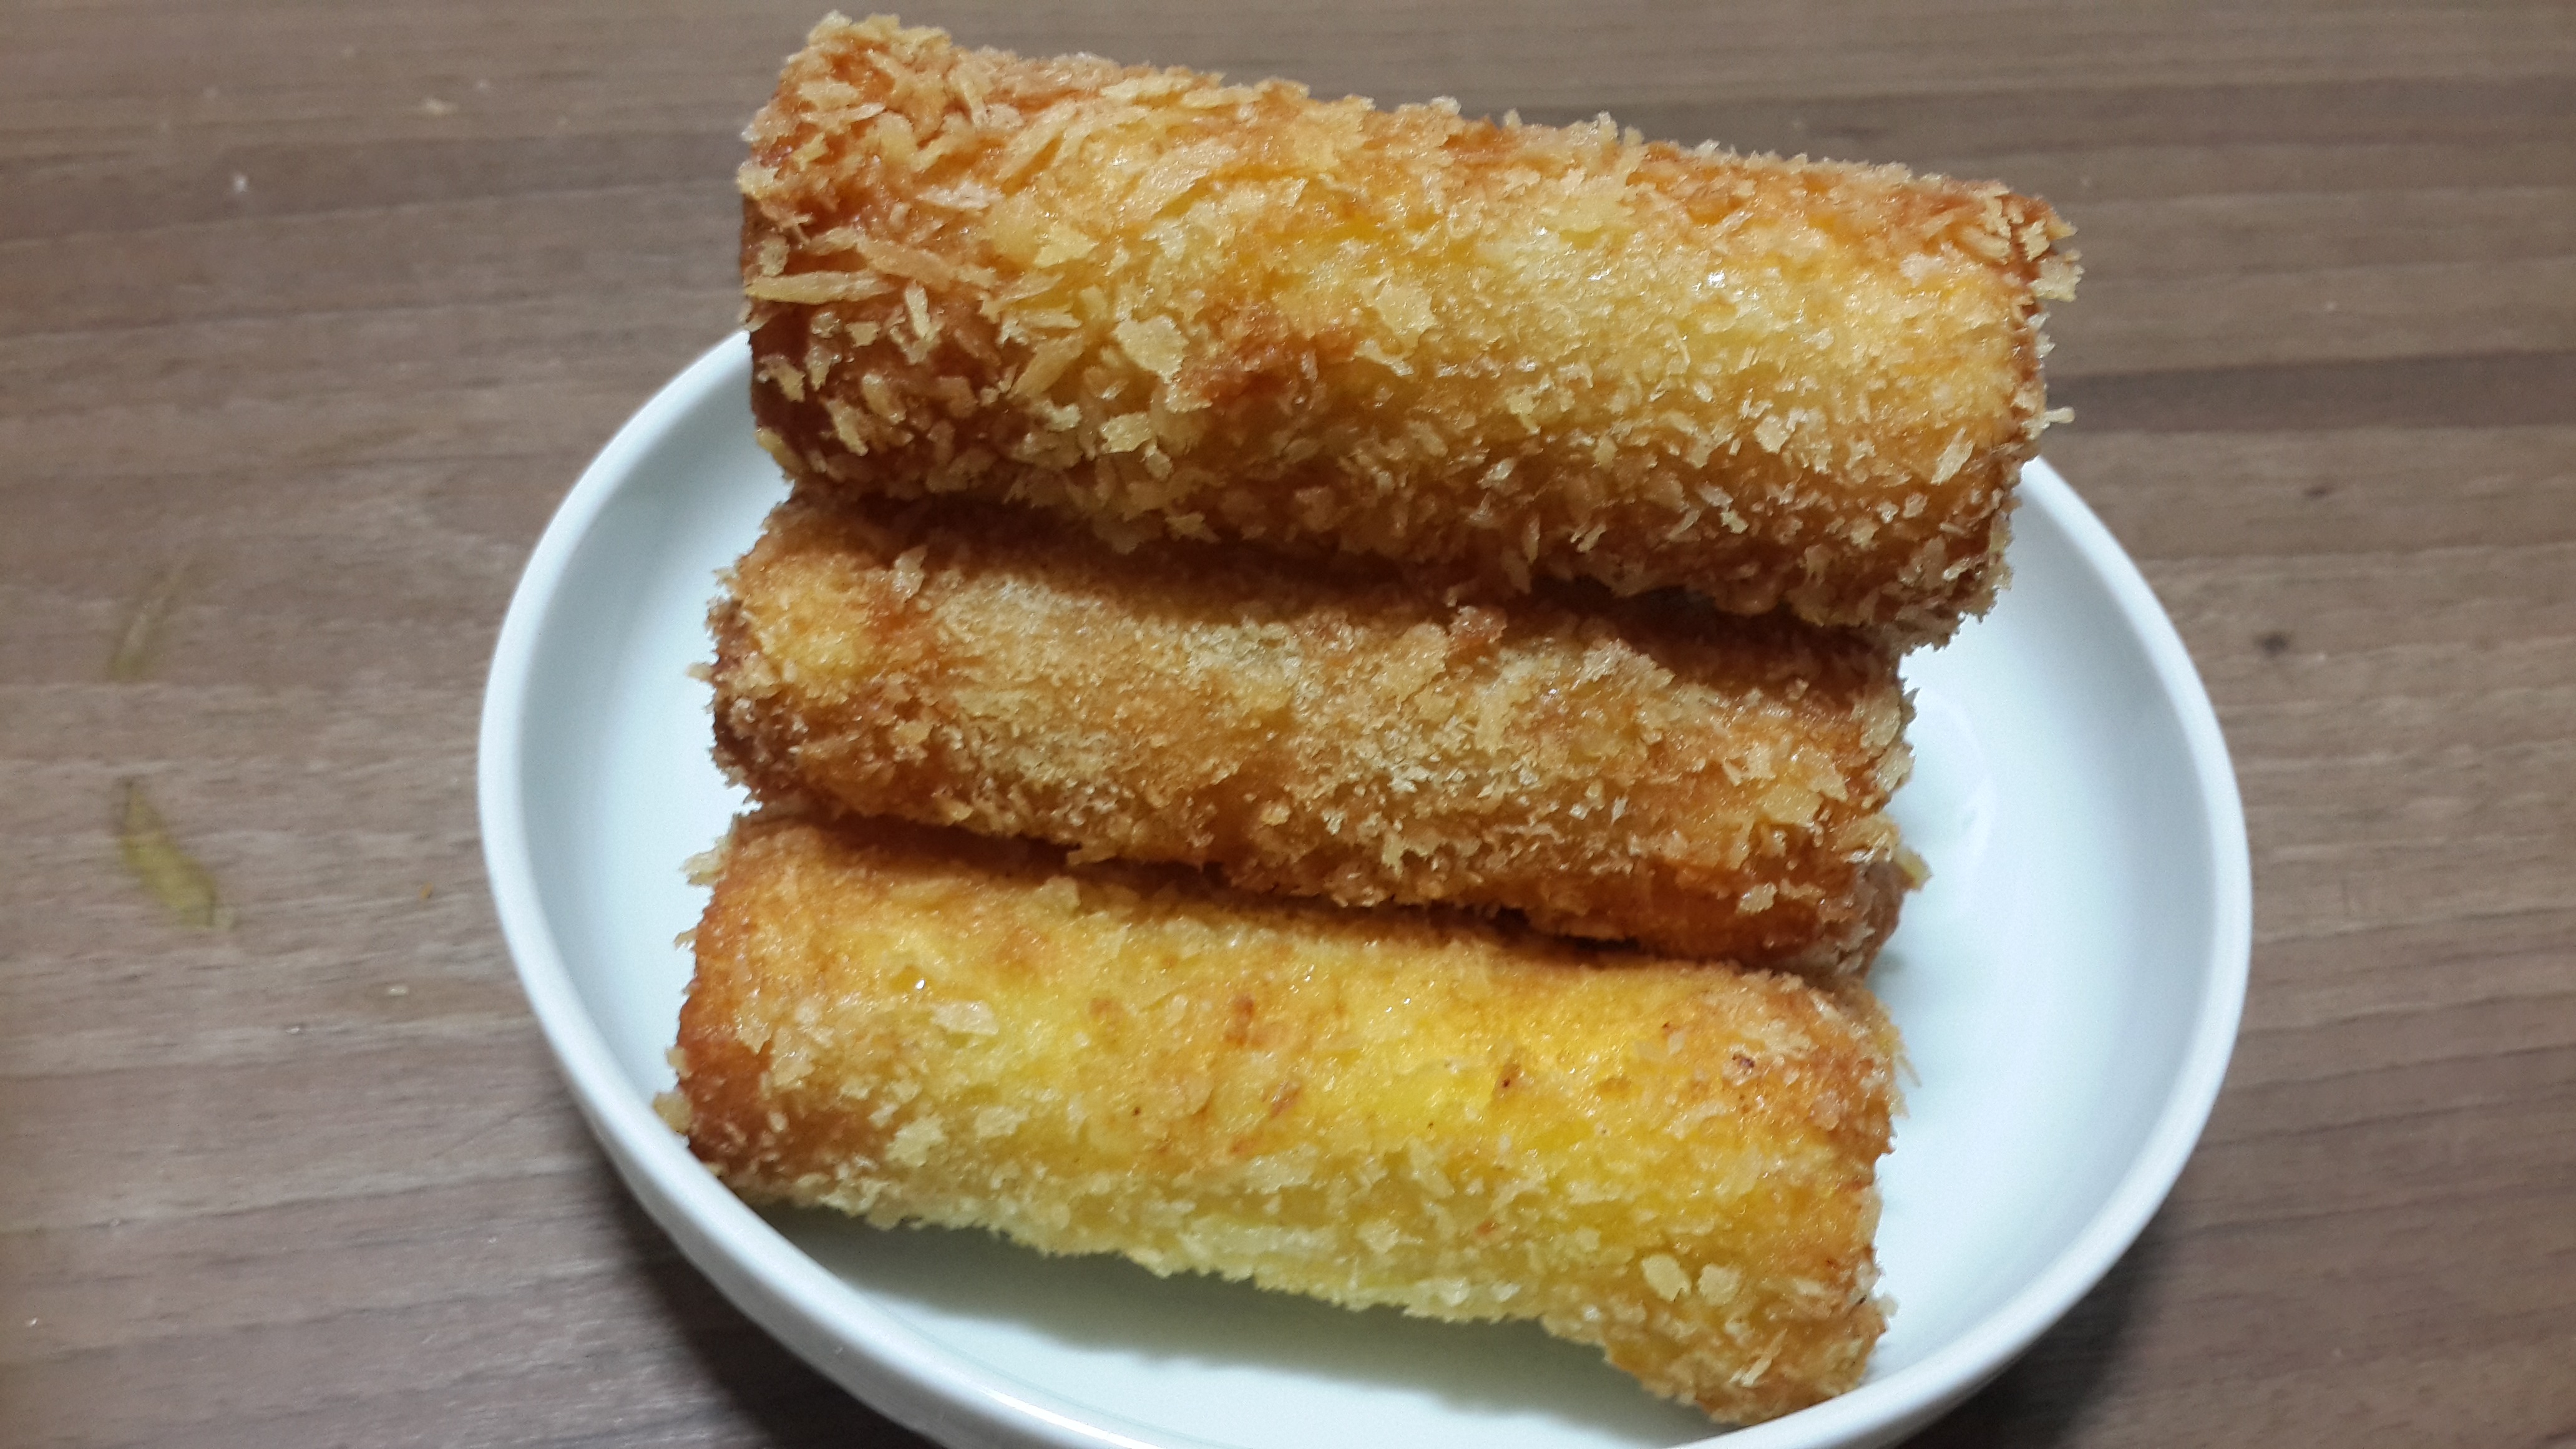
dish, meal, food, cooking, produce, fish, breakfast, dessert, cuisine, asian food, fry, vegetarian food, croquette, fried food, panko, mozzarella sticks, bread sticks